Chetniks

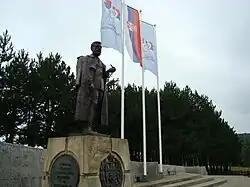
Monument to Draža Mihailović on Ravna Gora.

All in all, intelligence reports resulted in increased Allied interest in Yugoslavia air operations, and a shift in policy. In September 1943, British policy dictated equal aid to the Chetniks and Partisans, but by December, relations between the Chetniks and British soured after Chetniks refused to obey orders to sabotage the Germans without the guarantee of an Allied landing in the Balkans. Over time British support moved away from the Chetniks, who refused to stop collaborating with the Italians and Germans instead of fighting them, towards the Partisans, who were eager to increase their anti-Axis activity.